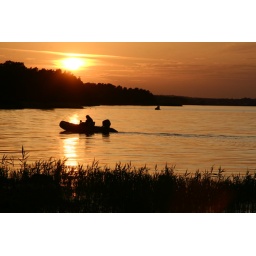
A boat at the water in the sunset